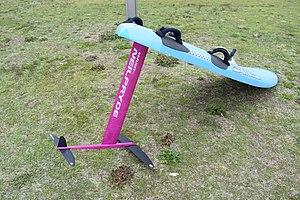
Un hydroptère, du préfixe hydro-, et du suffixe -ptère, hydrofoil boat en anglais, est un type de bateau dont la coque s’élève et se maintient en équilibre hors de l’eau à partir d'une certaine vitesse grâce à la portance d'un ensemble d'ailes immergées ou foils, qui fonctionnent selon le même principe qu’une aile d'avion. En supprimant la traînée de frottement et de vague de la coque, cette technique permet d’augmenter la vitesse des bateaux.
Le kitesurf, ou planche aérotractée ou encore kiteboarding, est un sport de glisse consistant à évoluer avec une planche à la surface d'une étendue d'eau en étant tracté par un cerf-volant spécialement adapté, nommé aile ou voile. Ce sport a pris son essor au début des années 2000.